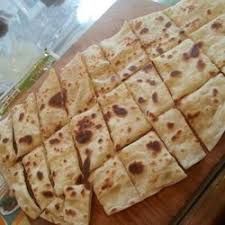
Yemek: gozleme